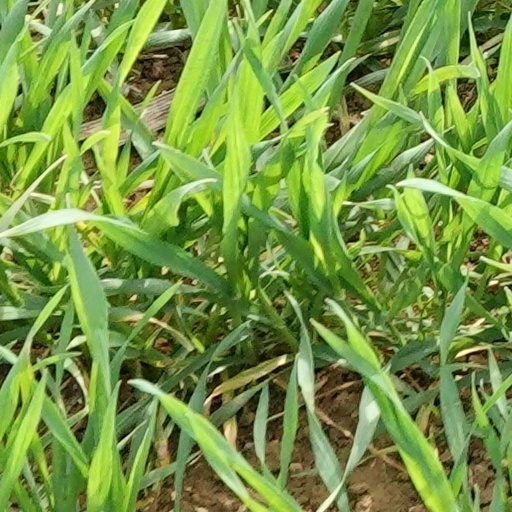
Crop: wheat